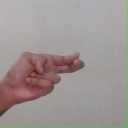
अक्षर: ह